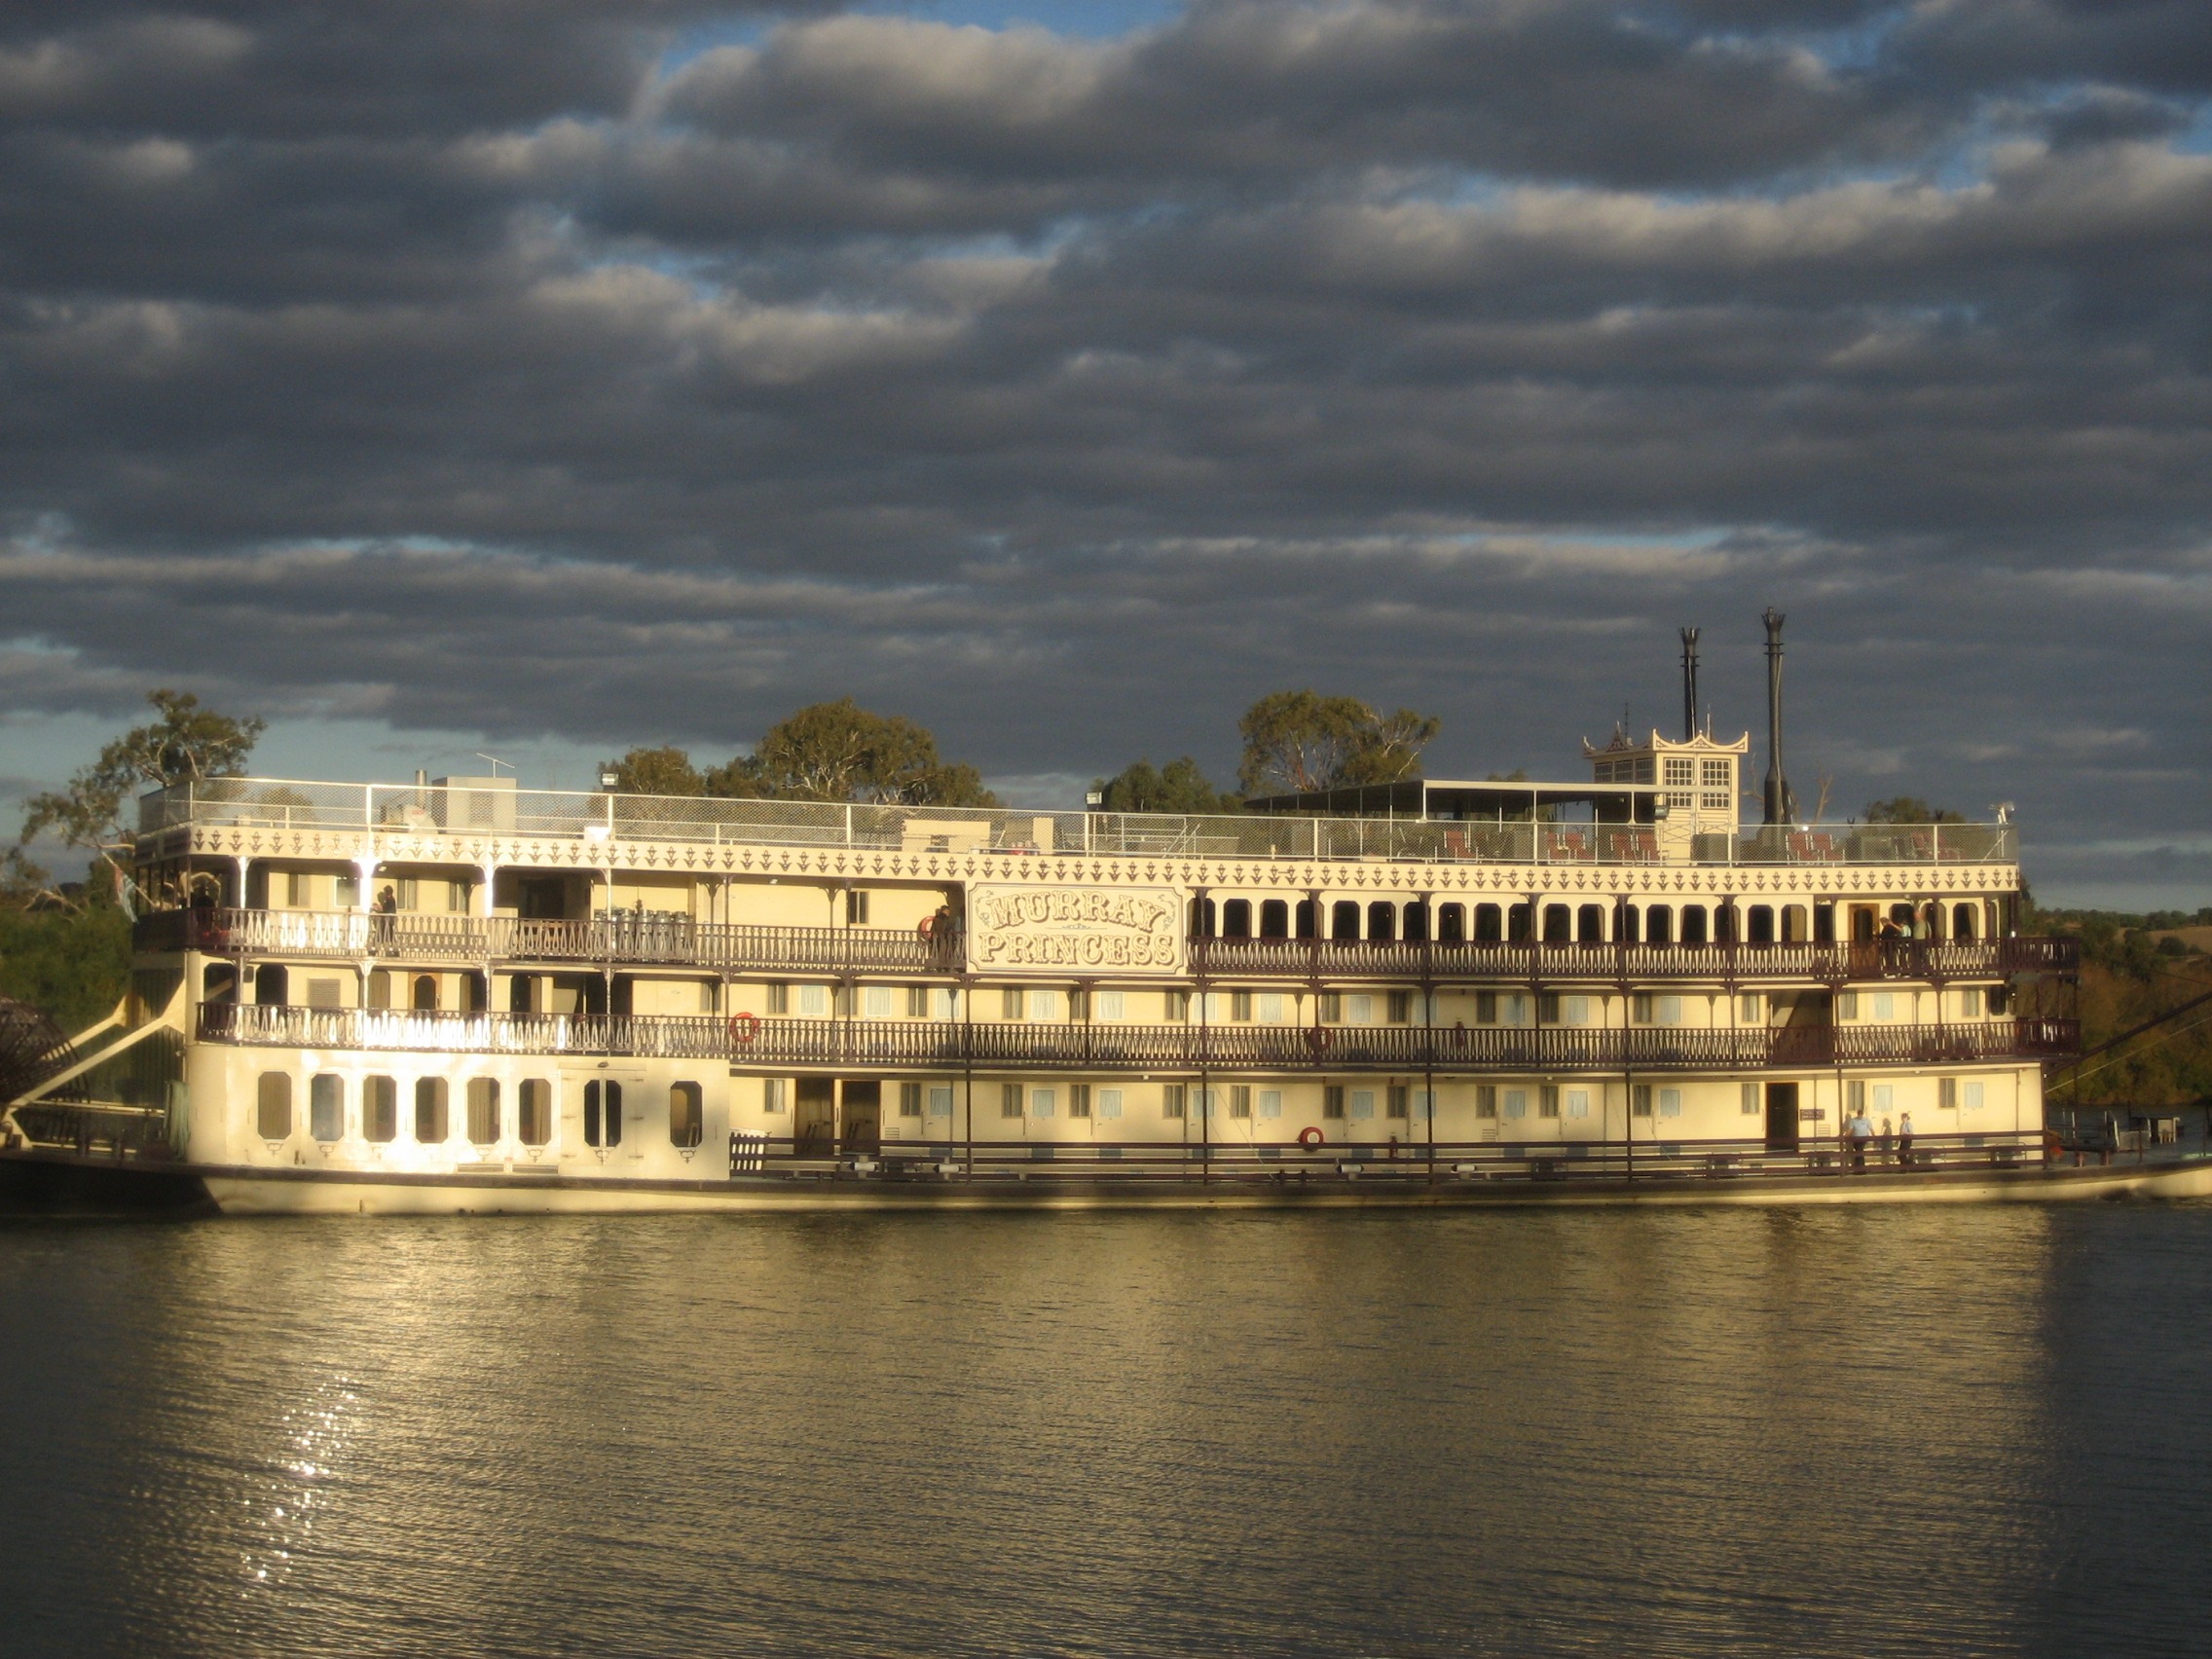
sea, water, palace, river, ship, cityscape, tourist, transportation, reflection, vessel, vehicle, landmark, waterway, motorboat, cruise, nautical, luxury, motor, steamship, watercraft, steamboat, cruise ship, steam boat, cruiser, passenger ship